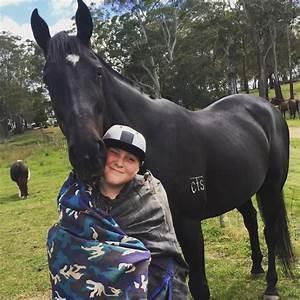
horse